Kincaid and Arnett Feed and Flour Building

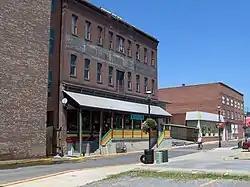
Kincaid and Arnett Feed and Flour Building, December 2006

Kincaid and Arnett Feed and Flour Building is a historic warehouse building located at Morgantown, Monongalia County, West Virginia. It was built between 1904 and 1906, and is a three-story, vernacular brick warehouse located along the banks of the Monongahela River. It is trapezoid shaped and has a prominent concrete-block loading dock with overhead canopy. Kincaid and Arnett functioned as a prosperous wholesale and retail grain dealership and brokerage until they sold the property to Morgantown Feed and Flour Corporation in February 1921.